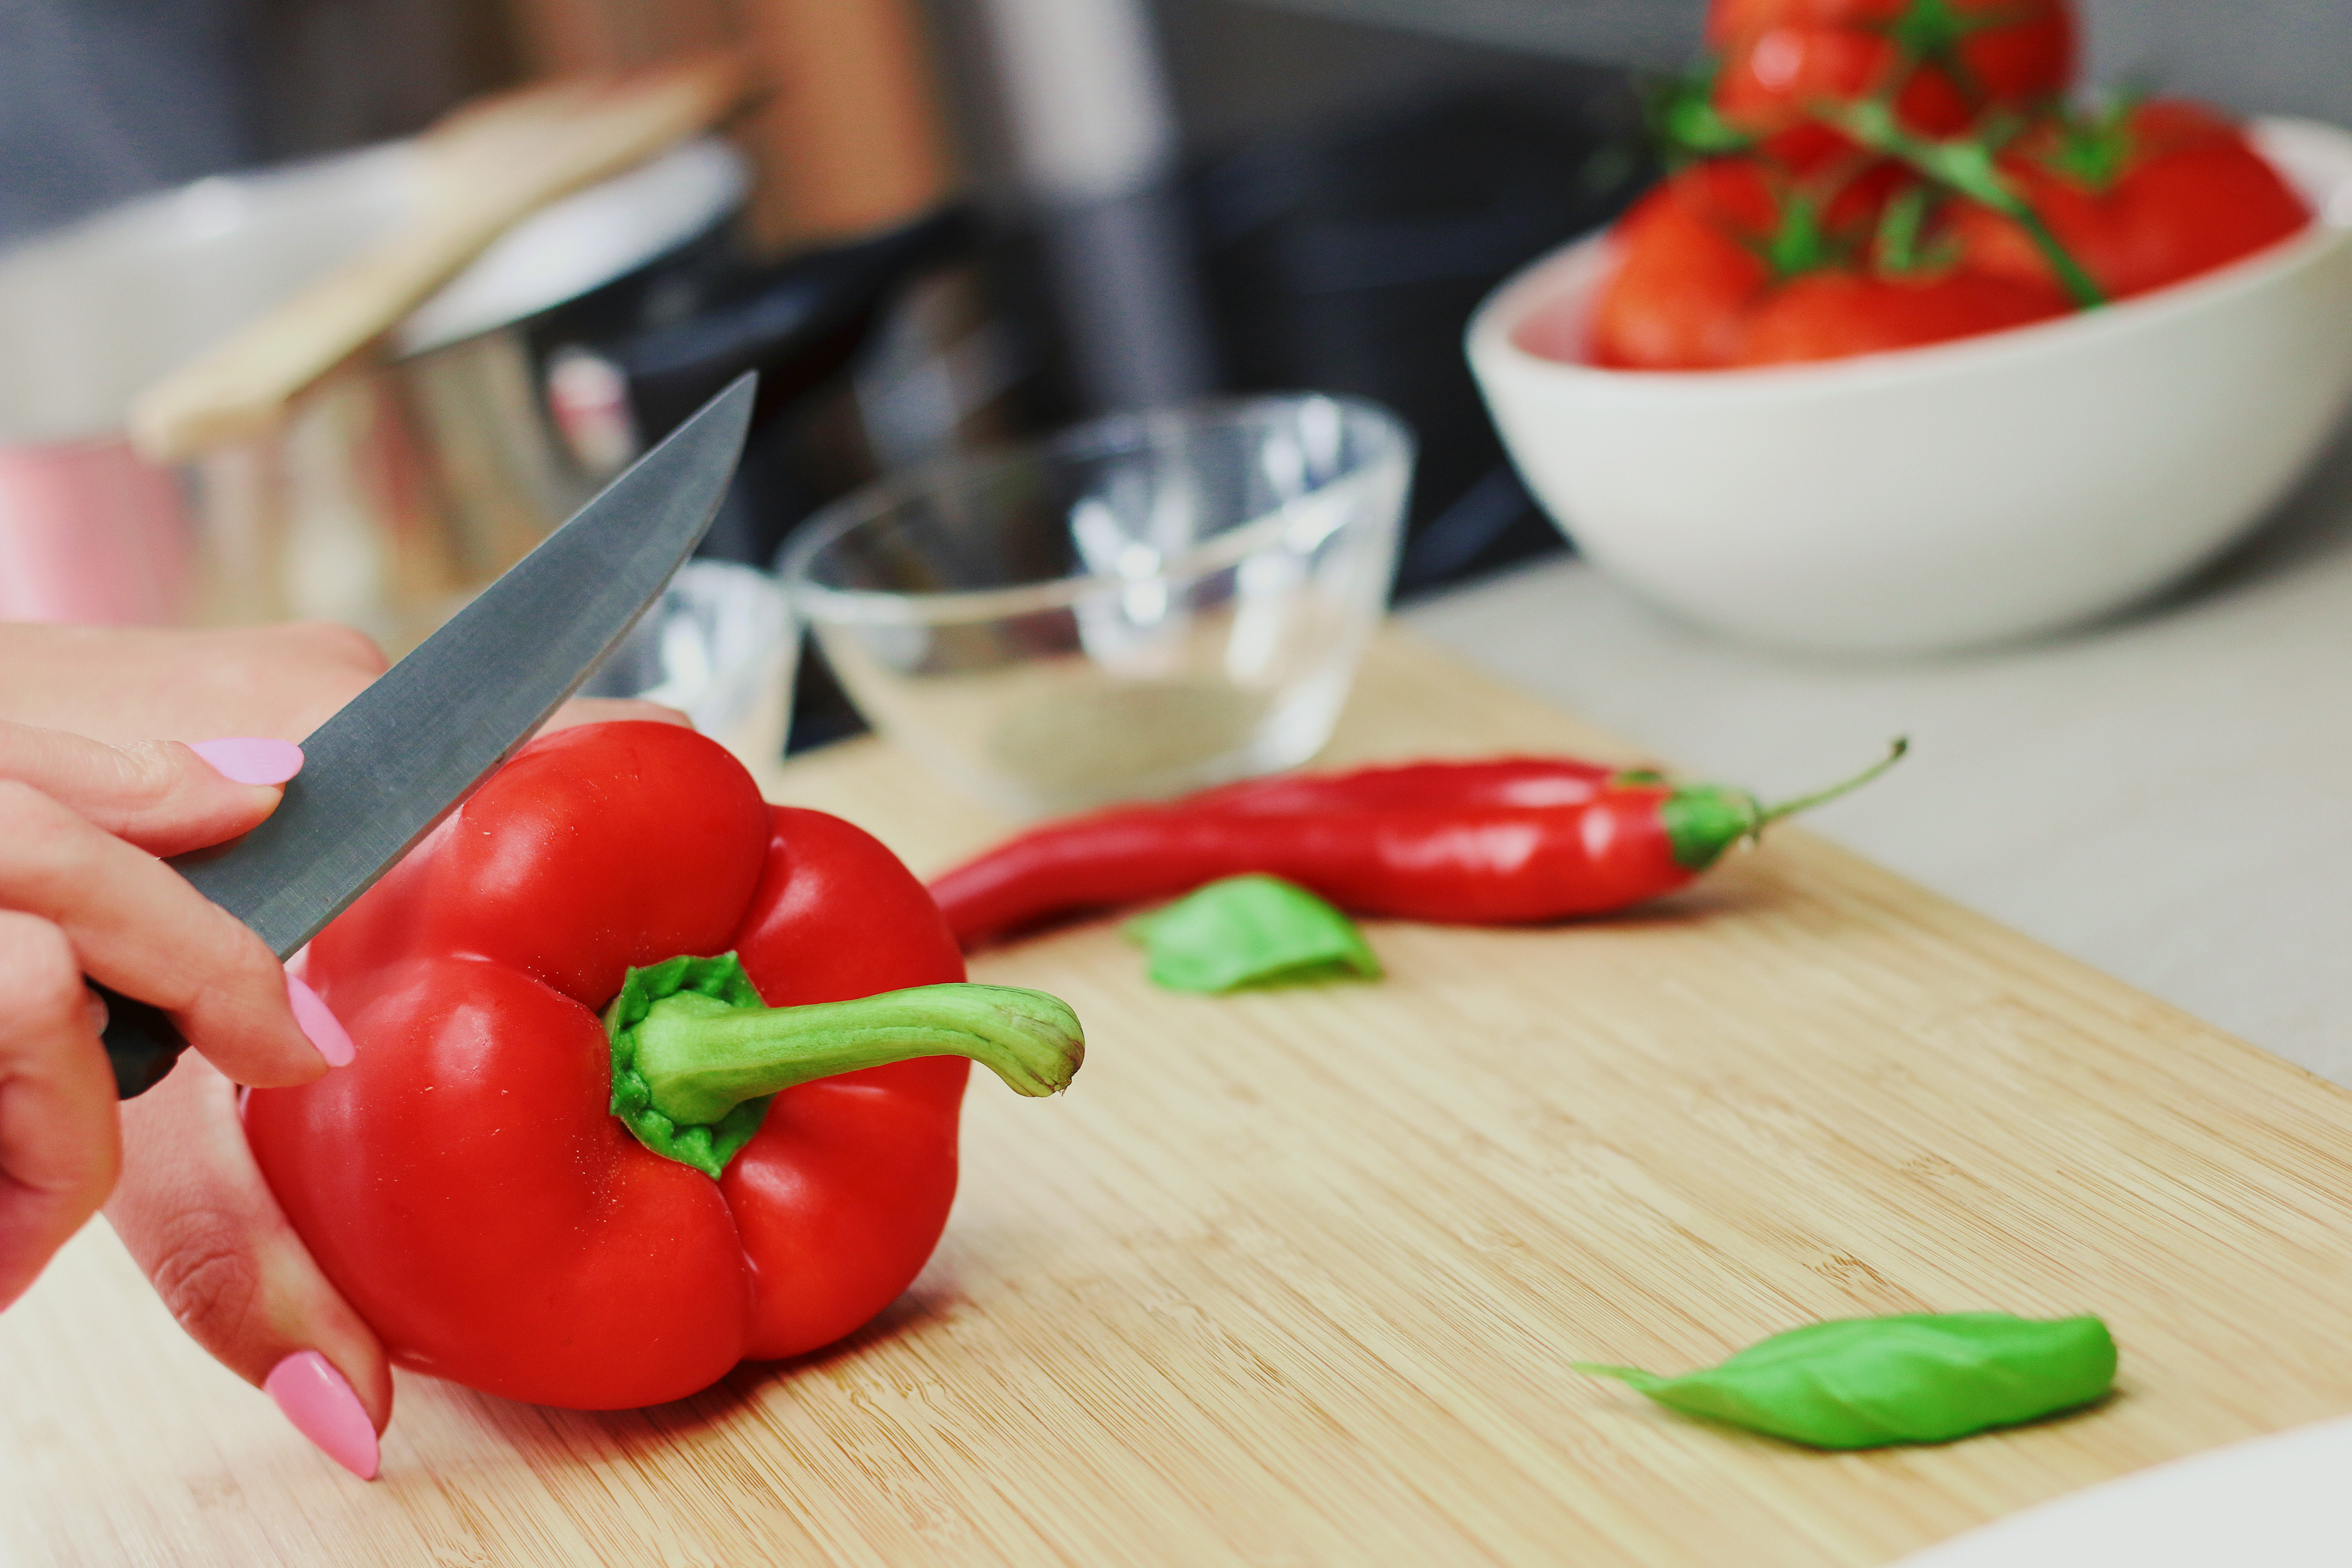
plant, fruit, dish, food, cooking, produce, vegetable, kitchen, knife, tomato, vegetables, bell pepper, chilli, cutting board, capsicum, flowering plant, slicing, land plant, bell peppers and chili peppers